Dohány Street Synagogue

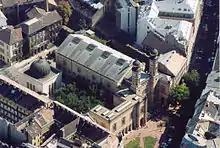
Aerial view of the Dohány Street Synagogue complex

Built in a residential area between 1854 and 1859 by the Jewish community of Pest, according to the plans of Ludwig Förster, the monumental synagogue was intended to be the first distinctive manifestation of Jewish presence in the city. It was designed to hold a capacity of 2,964 seats (1,492 for men and 1,472 in the women's galleries), making it the largest Jewish place of worship constructed before the 20th century. Today it is the largest in Europe and one of the largest working synagogues in the world (after Temple Emanu-el in New York City and the Belz Great Synagogue in Jerusalem). The synagogue was consecrated on 6 September 1859. As a special celebratory act to mark the completion of the building, the keystone was placed in the Torah ark with a silver trowel made purposely for the occasion. This trowel, together with the keys of the synagogue, is kept at the adjacent Jewish Museum.